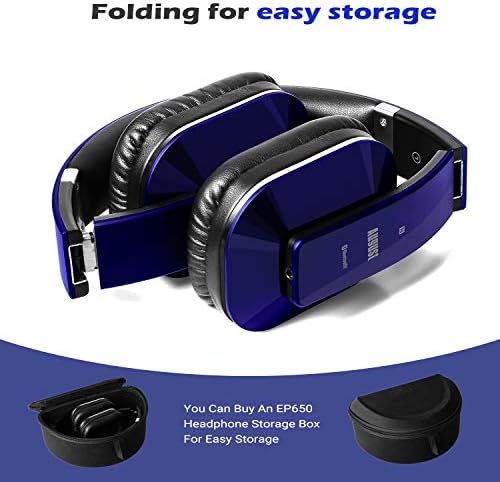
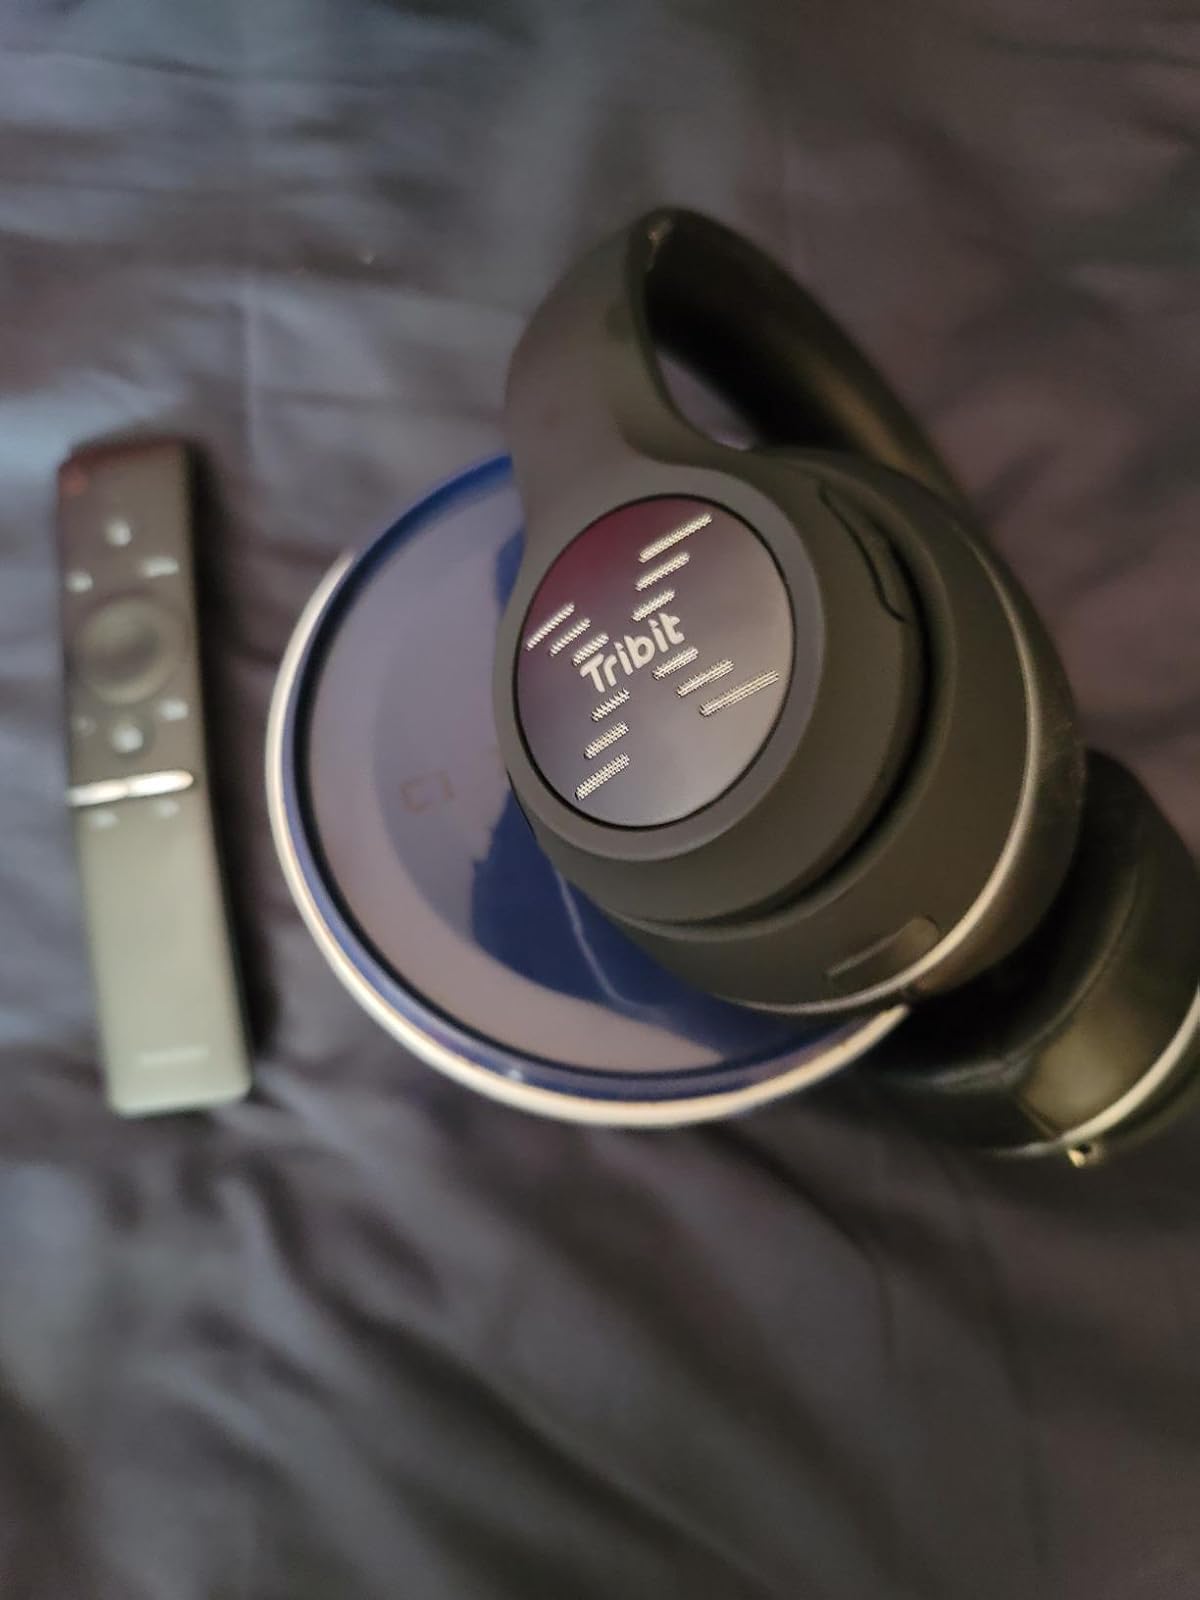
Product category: headphones
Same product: no